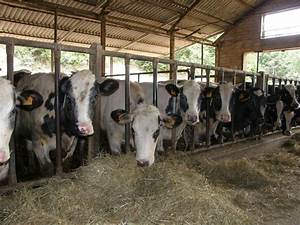
Label: cow